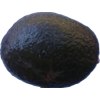
Label: images